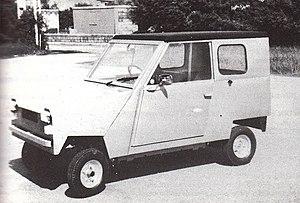
KV GAD'JET